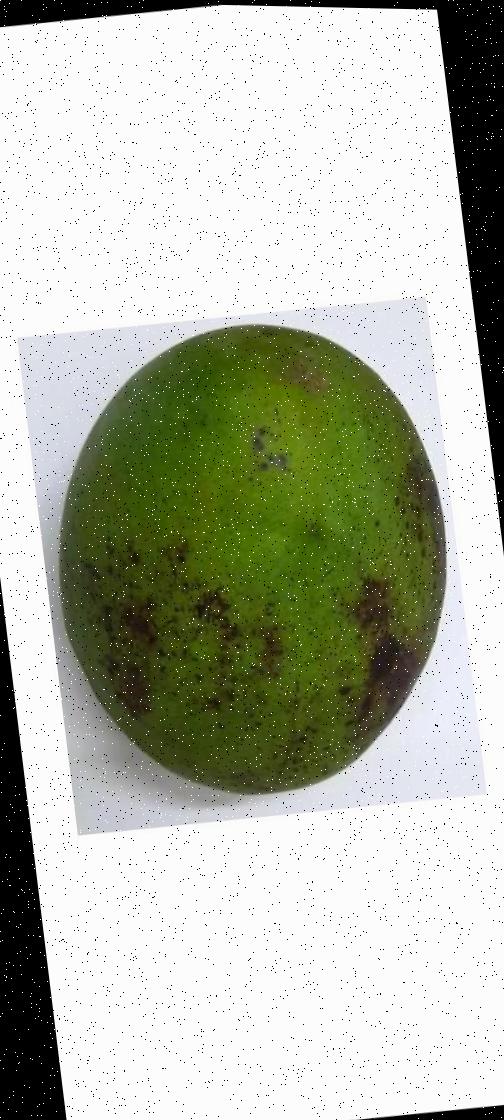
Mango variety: Harivanga